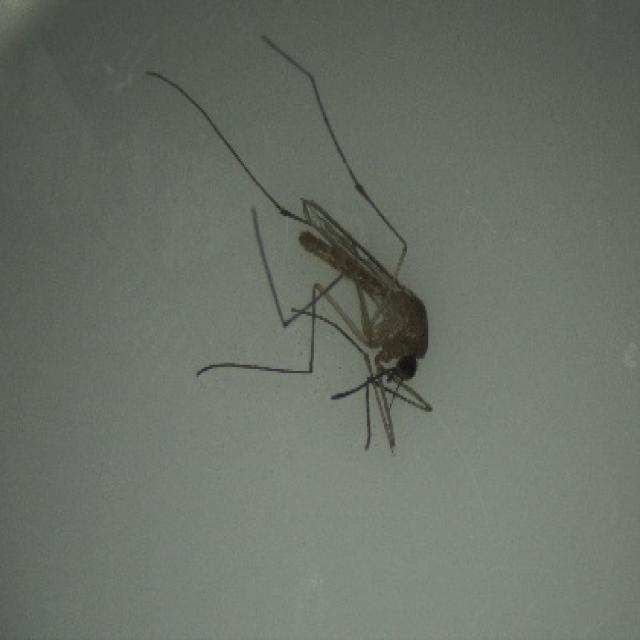
Species: culex_pipiens